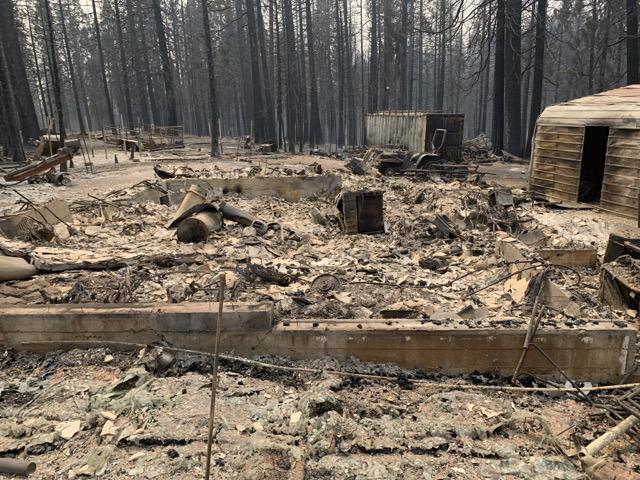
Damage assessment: destroyed